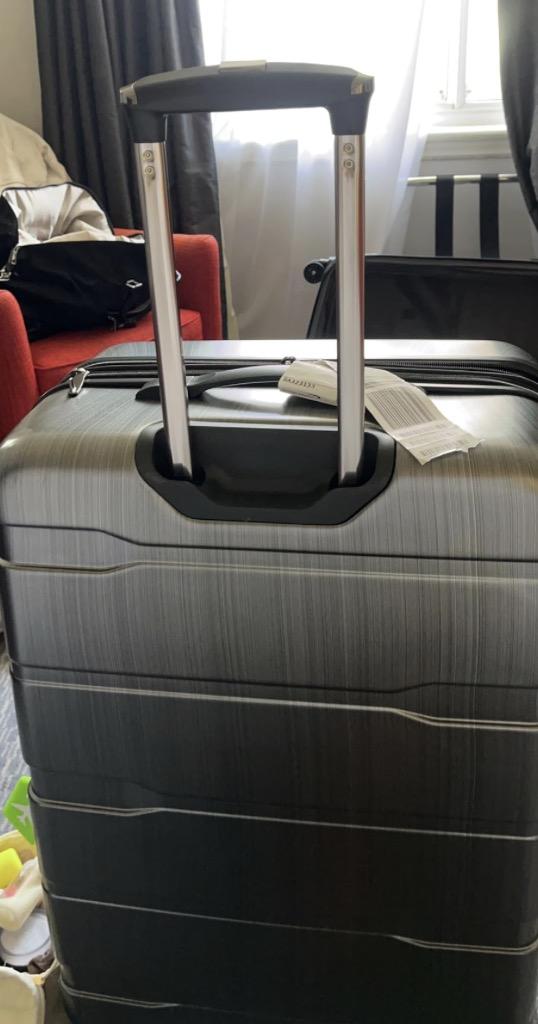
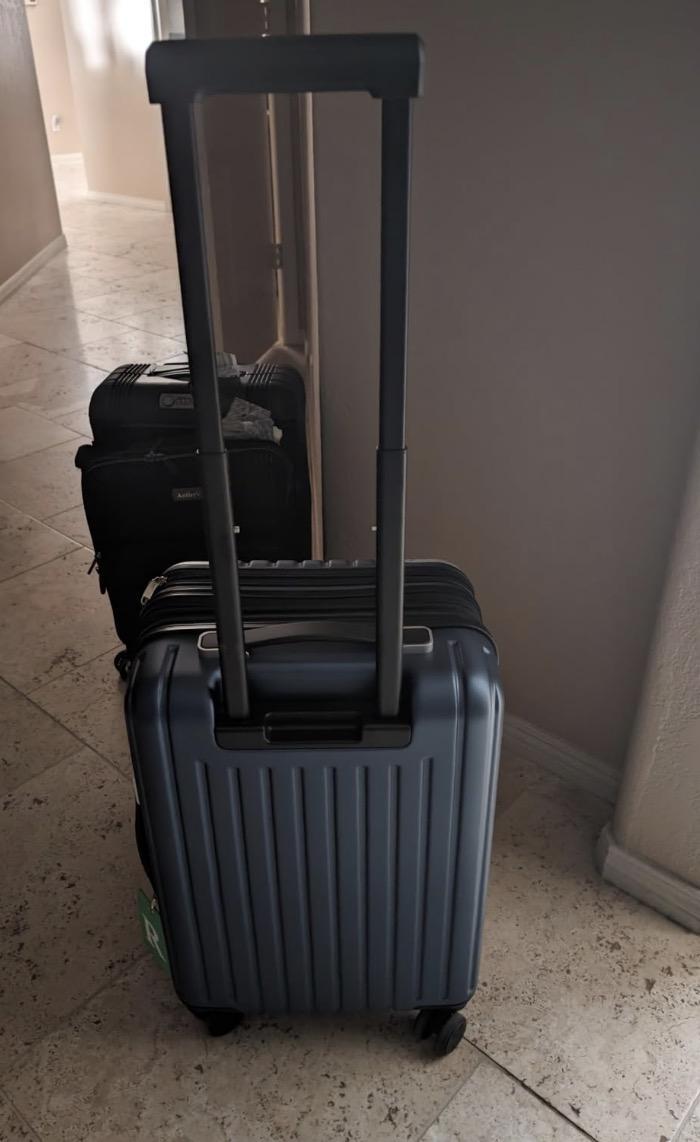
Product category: items_tea
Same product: no